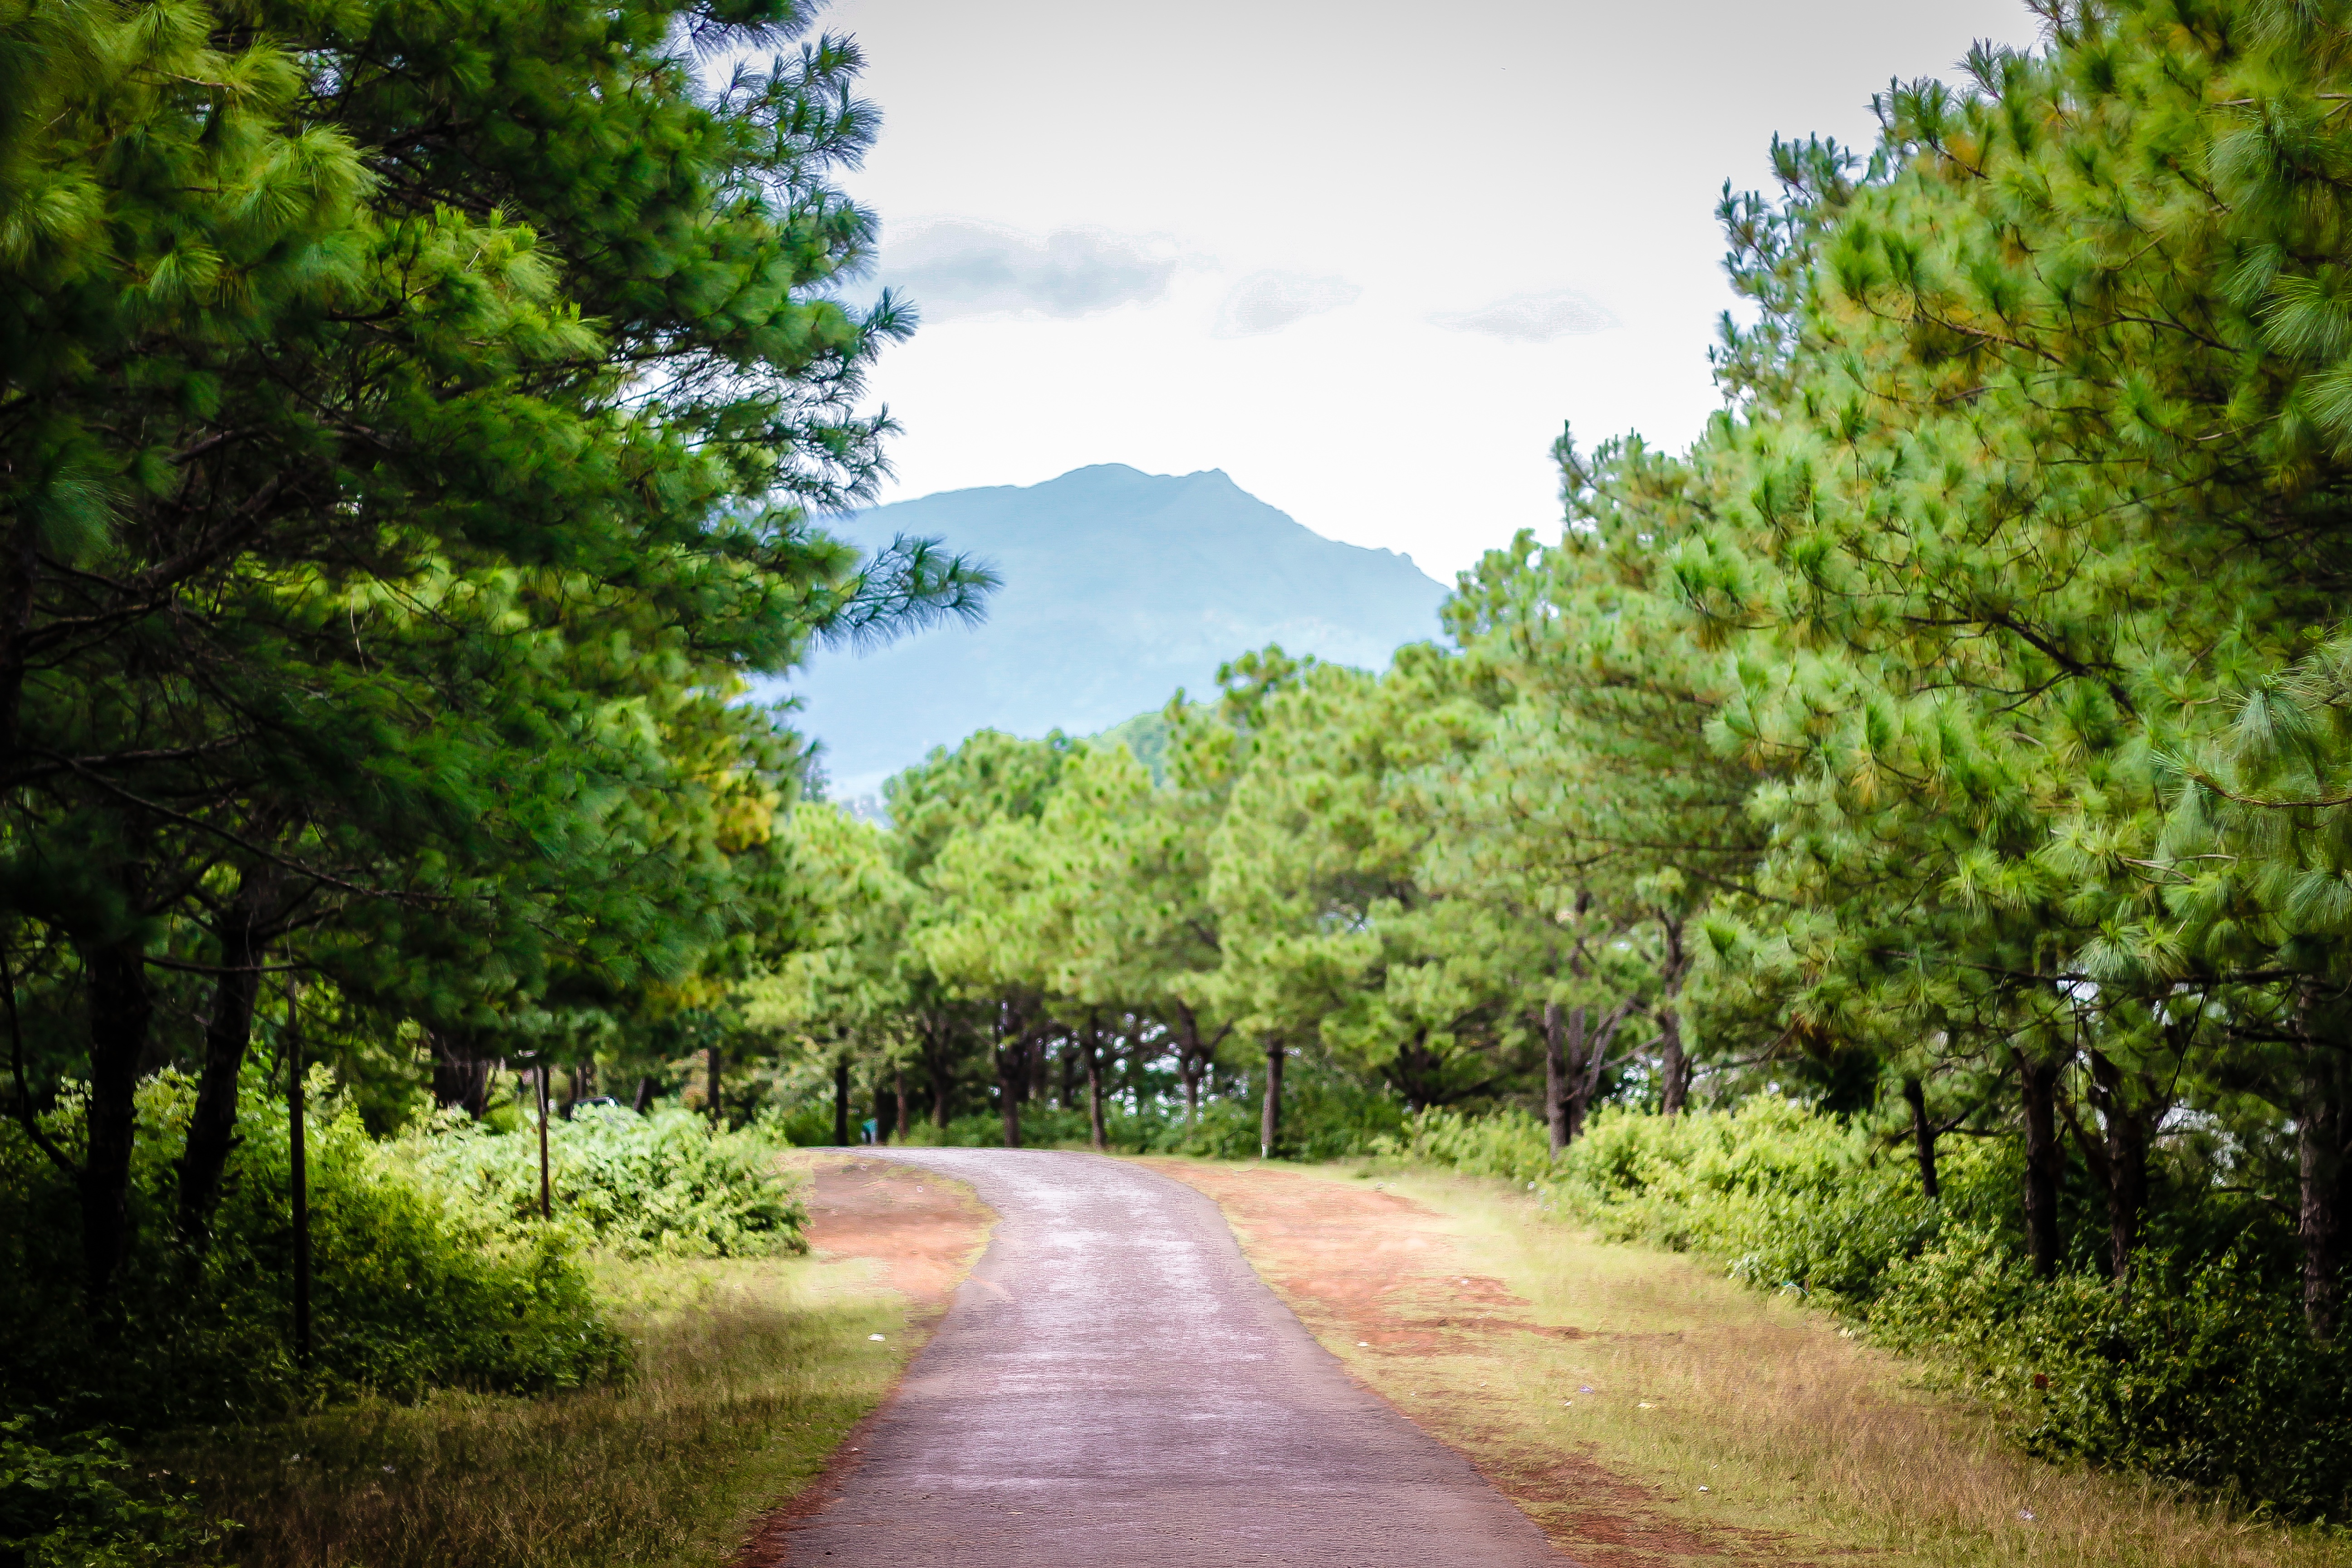
landscape, tree, nature, forest, mountain, cloud, sky, railroad, road, trail, meadow, leaf, hill, travel, rural, green, scenic, journey, autumn, park, trip, way, woodland, habitat, rural area, natural environment, woody plant